Tomsk

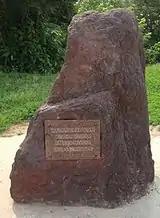
The "Where Tomsk was Founded" marker at the Tomsk History Museum.

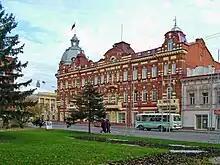
Tomsk City Administration building

Tomsk originated with a decree by Tsar Boris Godunov in 1604 after , the Tatar duke of , asked for the Tsar's protection against Kyrgyz. The Tsar sent 200 Cossacks under the command of and Gavriil Ivanovich Pisemsky to construct a fortress on the bank of the Tom River, overlooking what would become the city of Tomsk. Toian ceded the land for the fortress to the Tsar.